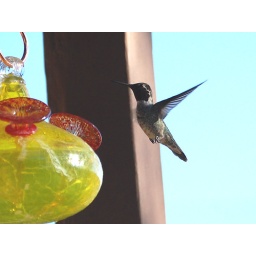
Stupid pole in the back ground